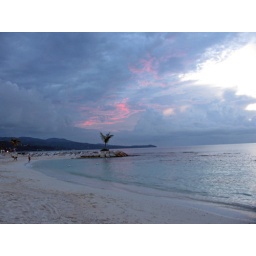
flash of red clouds at sunset over Montego BaySecrets Wild OrchidMontego Bay, JamaicaOctober 24, 2010